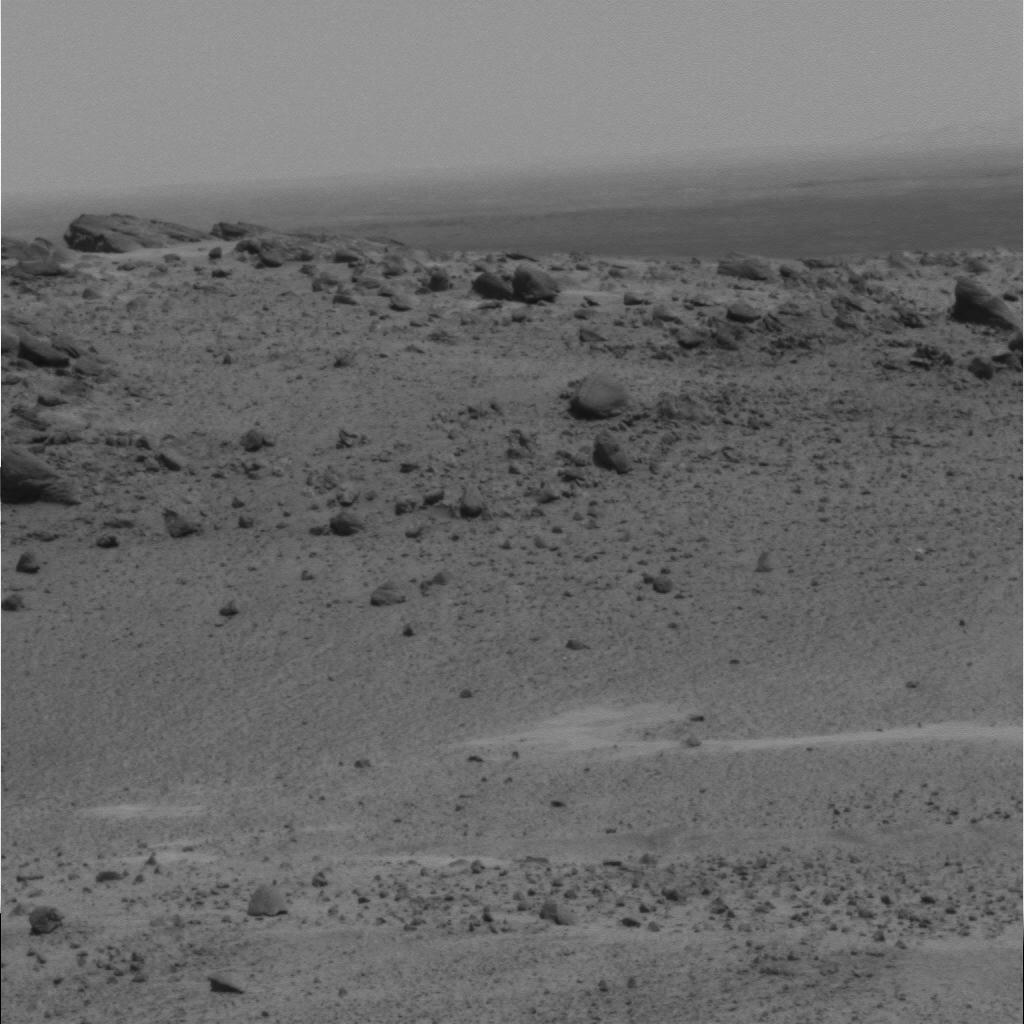
Surface features visible: Rock Outcrops, Float Rocks, Clasts, Soil, Distant Vista, Sky